1931 Hawke's Bay earthquake

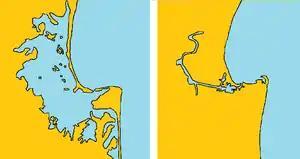
Comparison map of the extent of Ahuriri Lagoon before (left) and after (right) the earthquake

Nearly all buildings in the central areas of Napier and Hastings were levelled ("The Dominion" noted that "Napier as a town has been wiped off the map"). It was, at the time, New Zealand's most damaging earthquake to buildings since European settlement began around 1840. The material damage of the earthquake was estimated at $.